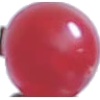
Label: redcurrant